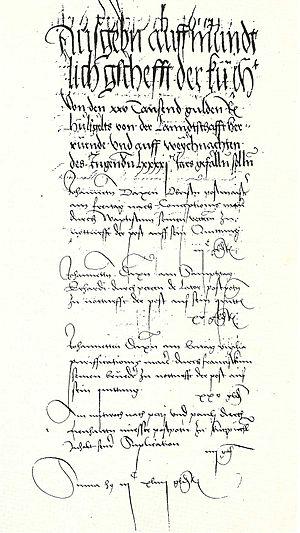
L’appellation générique Reichspost recouvre une série d’institutions postales fondées originellement en 1490 sur le territoire du Saint-Empire romain germanique. Les grandes étapes sont décrites ci-après.